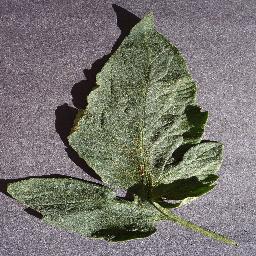
Label: Tomato___healthy